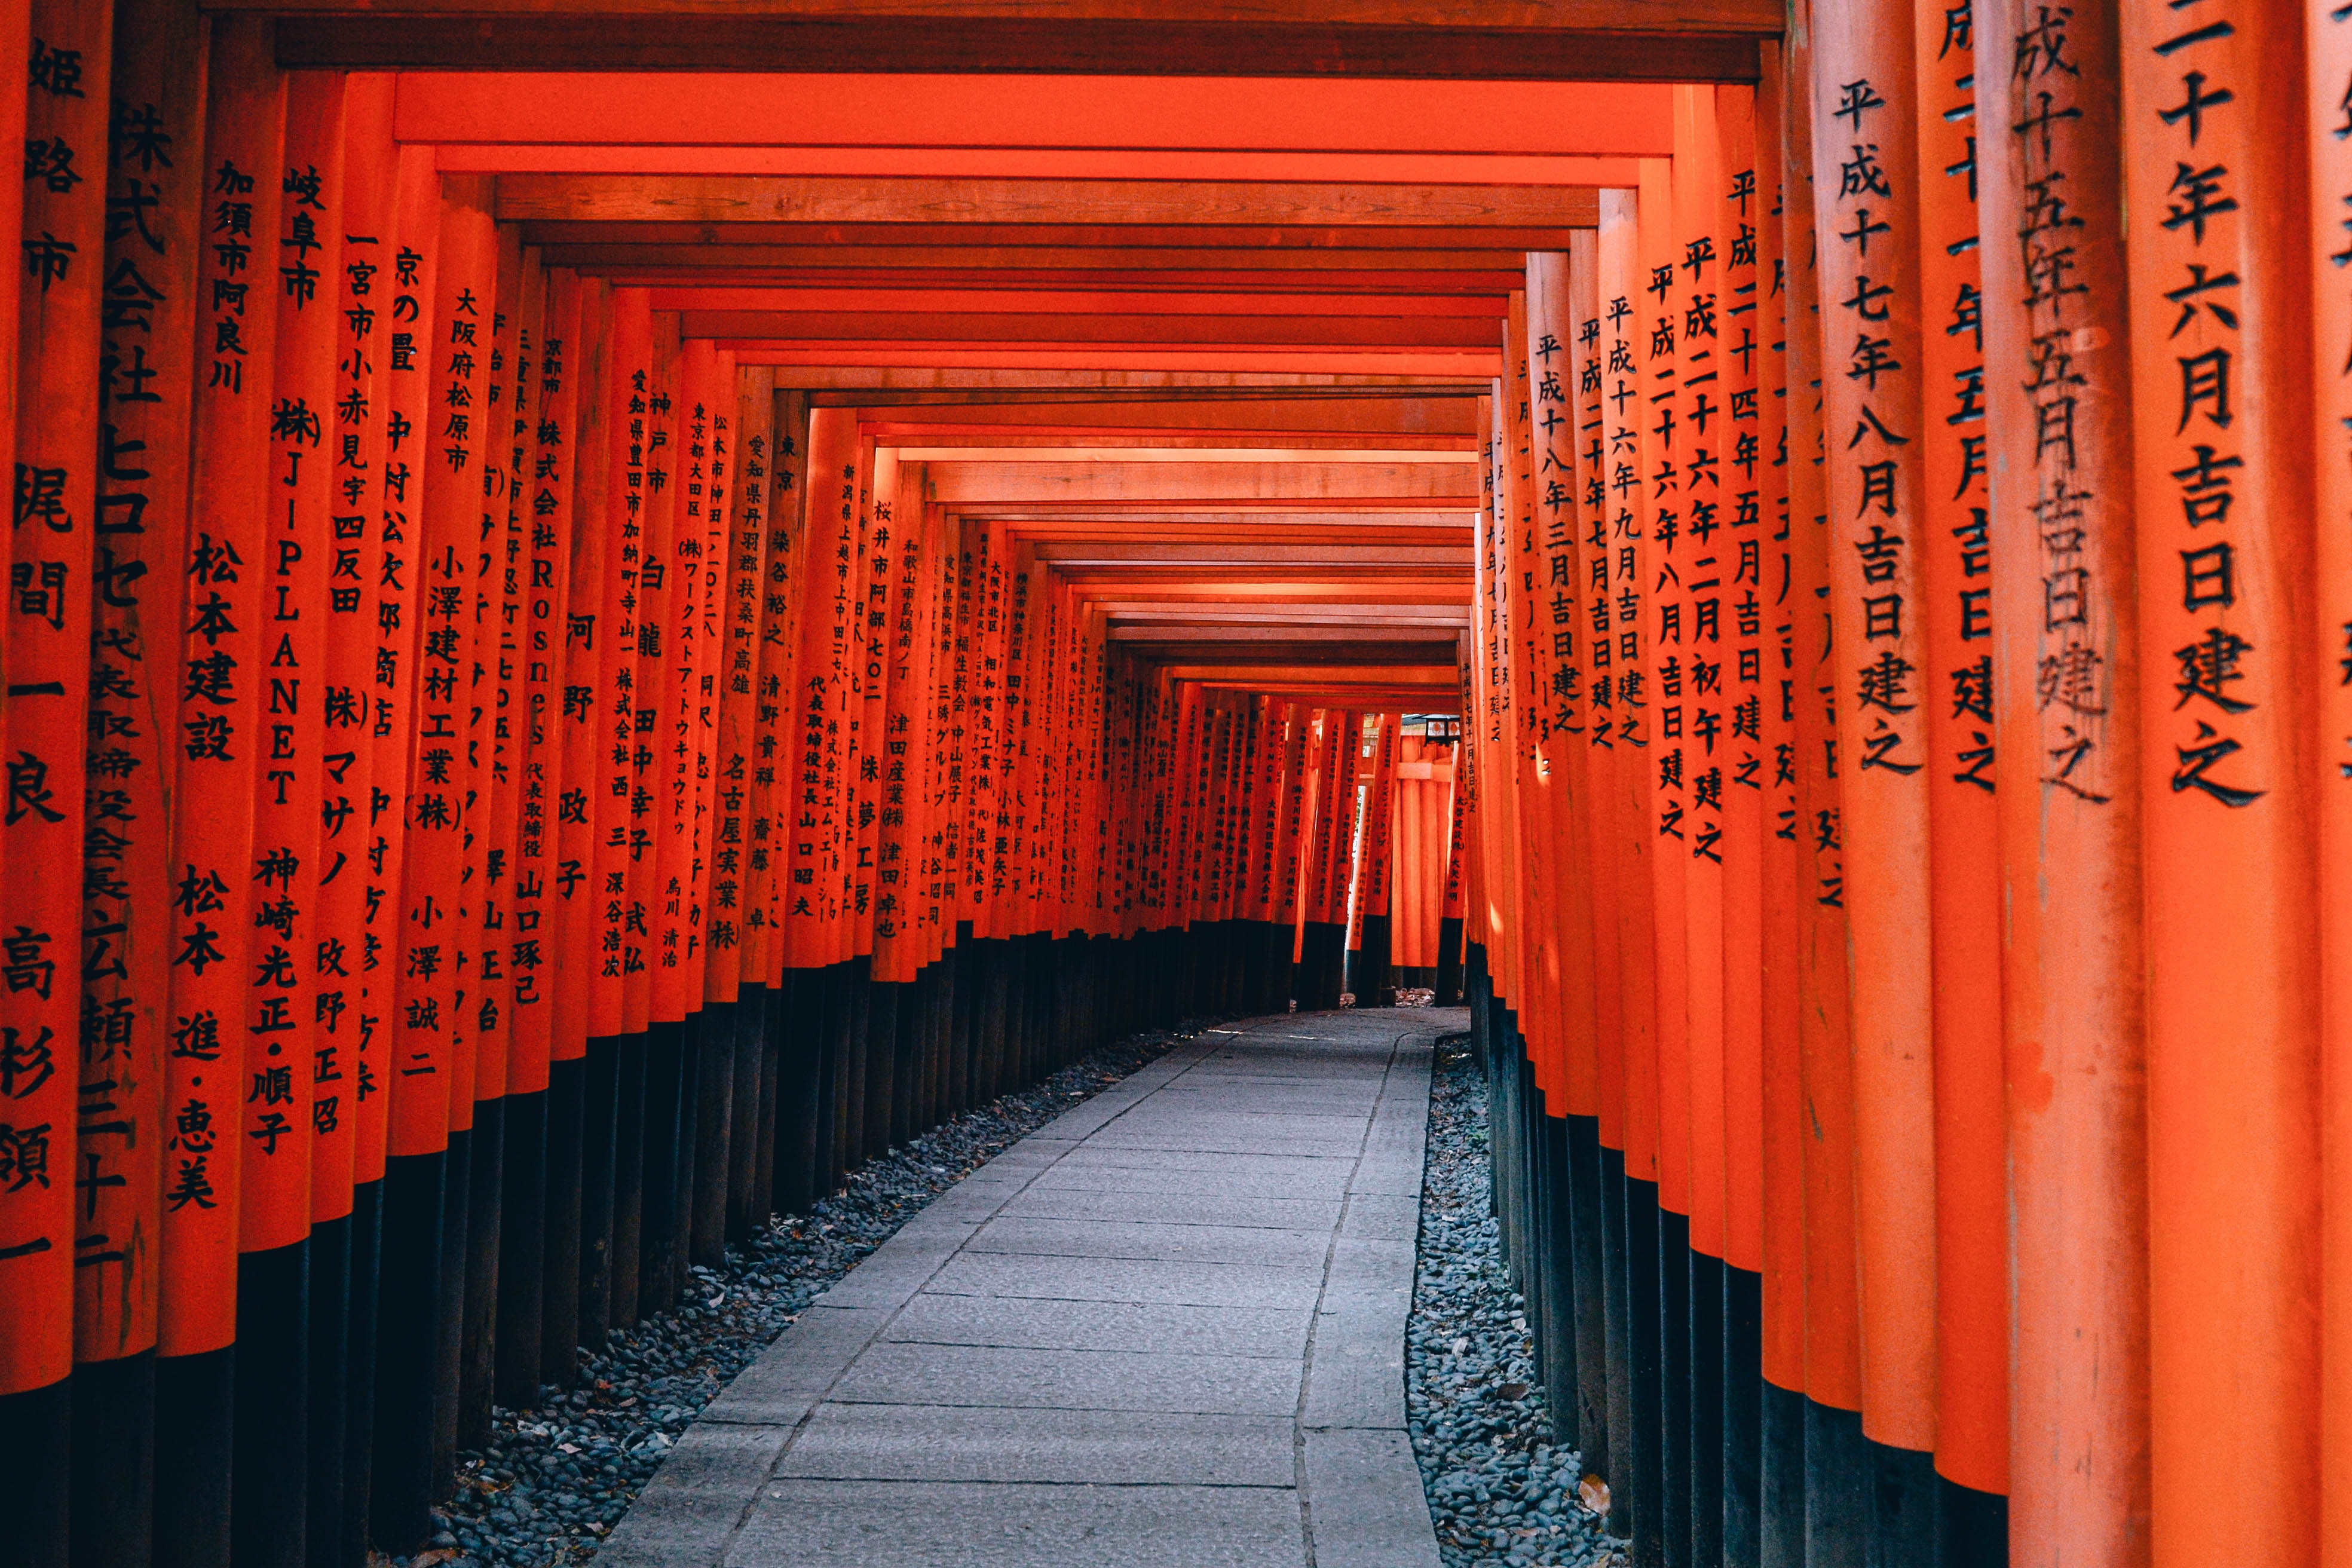
path, architecture, wall, line, red, color, japan, material, interior design, stage, temple, torii, kyoto, tourist attraction, shinto, window covering